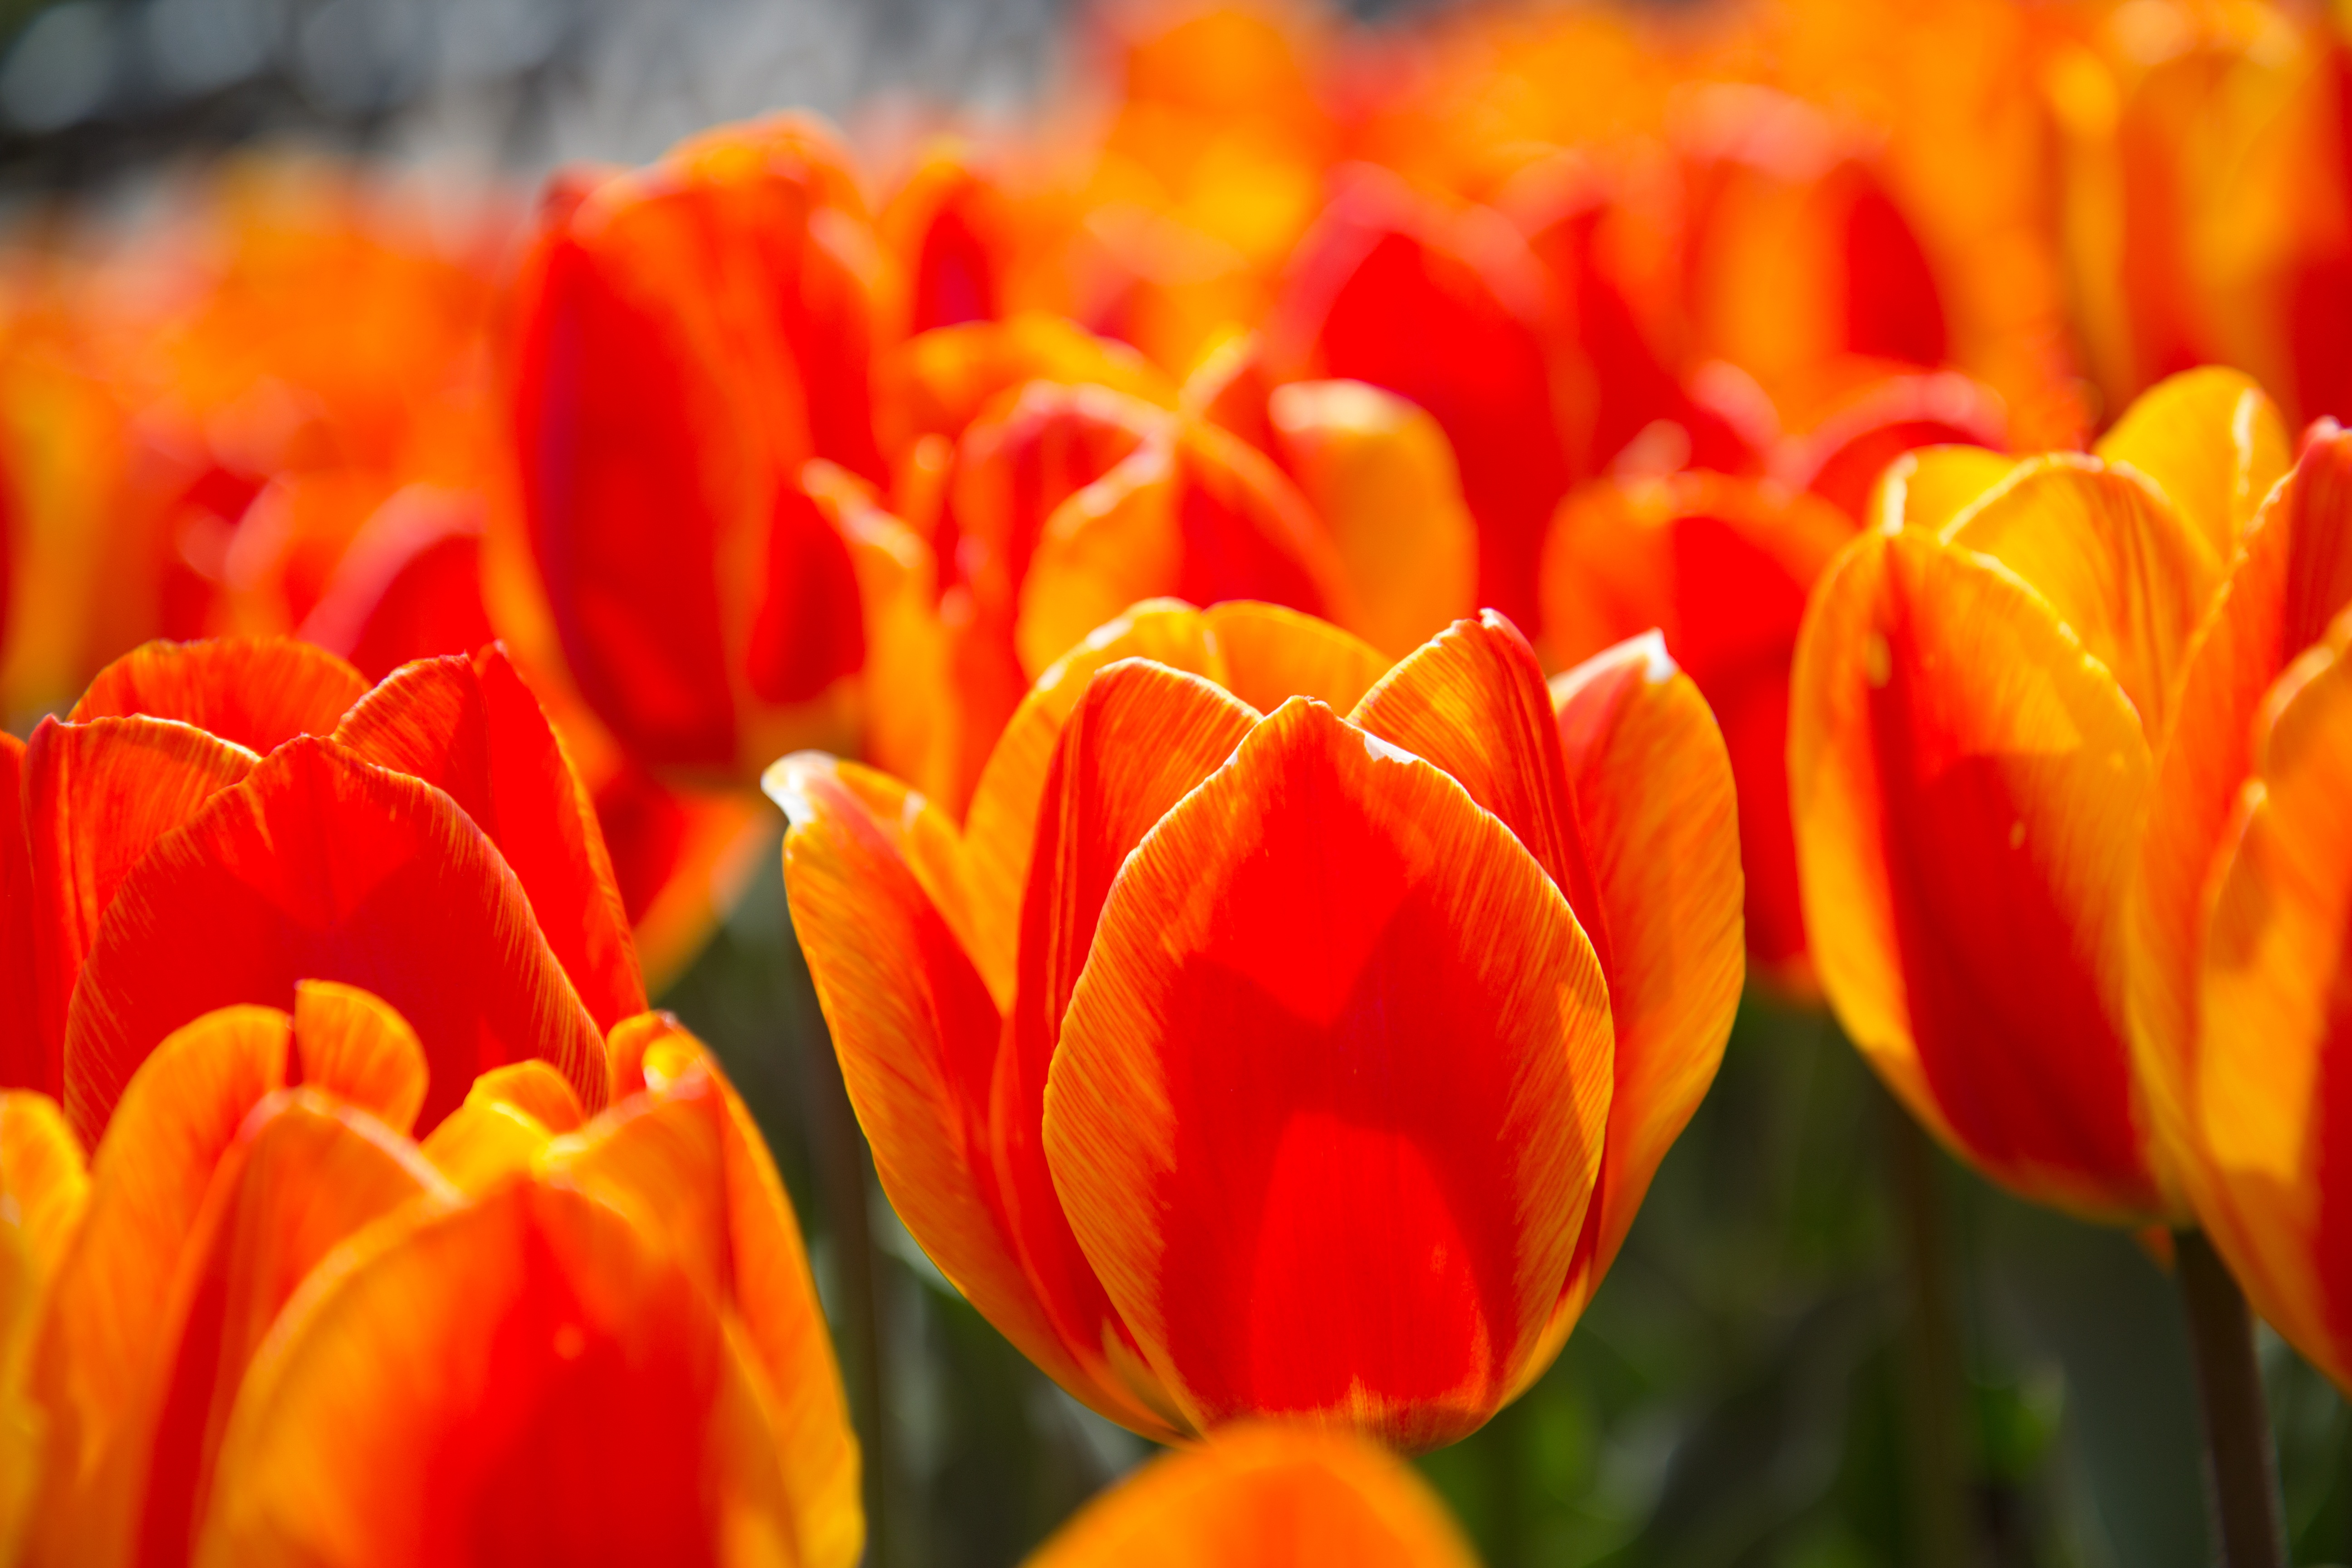
plant, flower, petal, tulip, spring, red, yellow, red flower, macro photography, flowering plant, lily family, plant stem, land plant